Fauvism

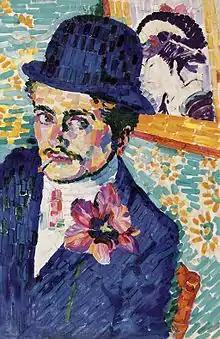
Robert Delaunay, 1906, ("Portrait de Jean Metzinger"), oil on canvas, 72.4 x 48.5 cm. Exhibited at the 1906 Salon d'Autome (Paris) along with a portrait of Delaunay by Jean Metzinger

Following the Salon d'Automne of 1905, which marked the beginning of Fauvism, the Salon des Indépendants of 1906 marked the first time all the Fauves would exhibit together. The centerpiece of the exhibition was Matisse's monumental (The Joy of Life). Critics were horrified by its flatness, bright colors, eclectic style and mixed technique. The triangular composition is closely related to Paul Cézanne's "Bathers," a series that would soon become a source of inspiration for Picasso's "Les Demoiselles d'Avignon".